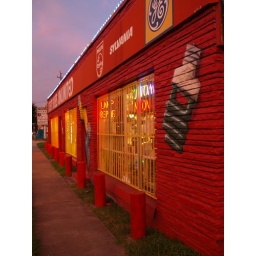
Houston Texas walking around the Old Montrose neighborhood down Westheimer street 2010 Building Streets Signs Vintage